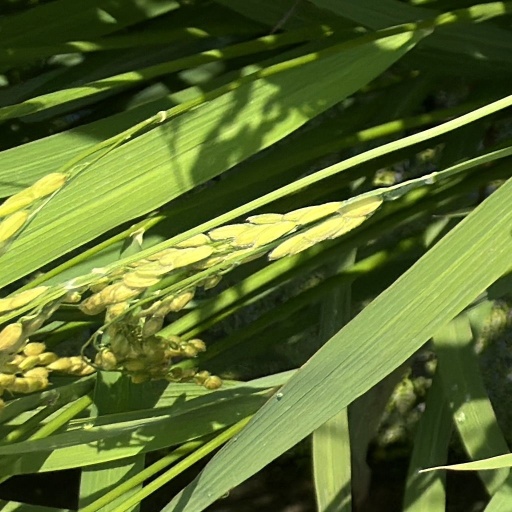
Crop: rice